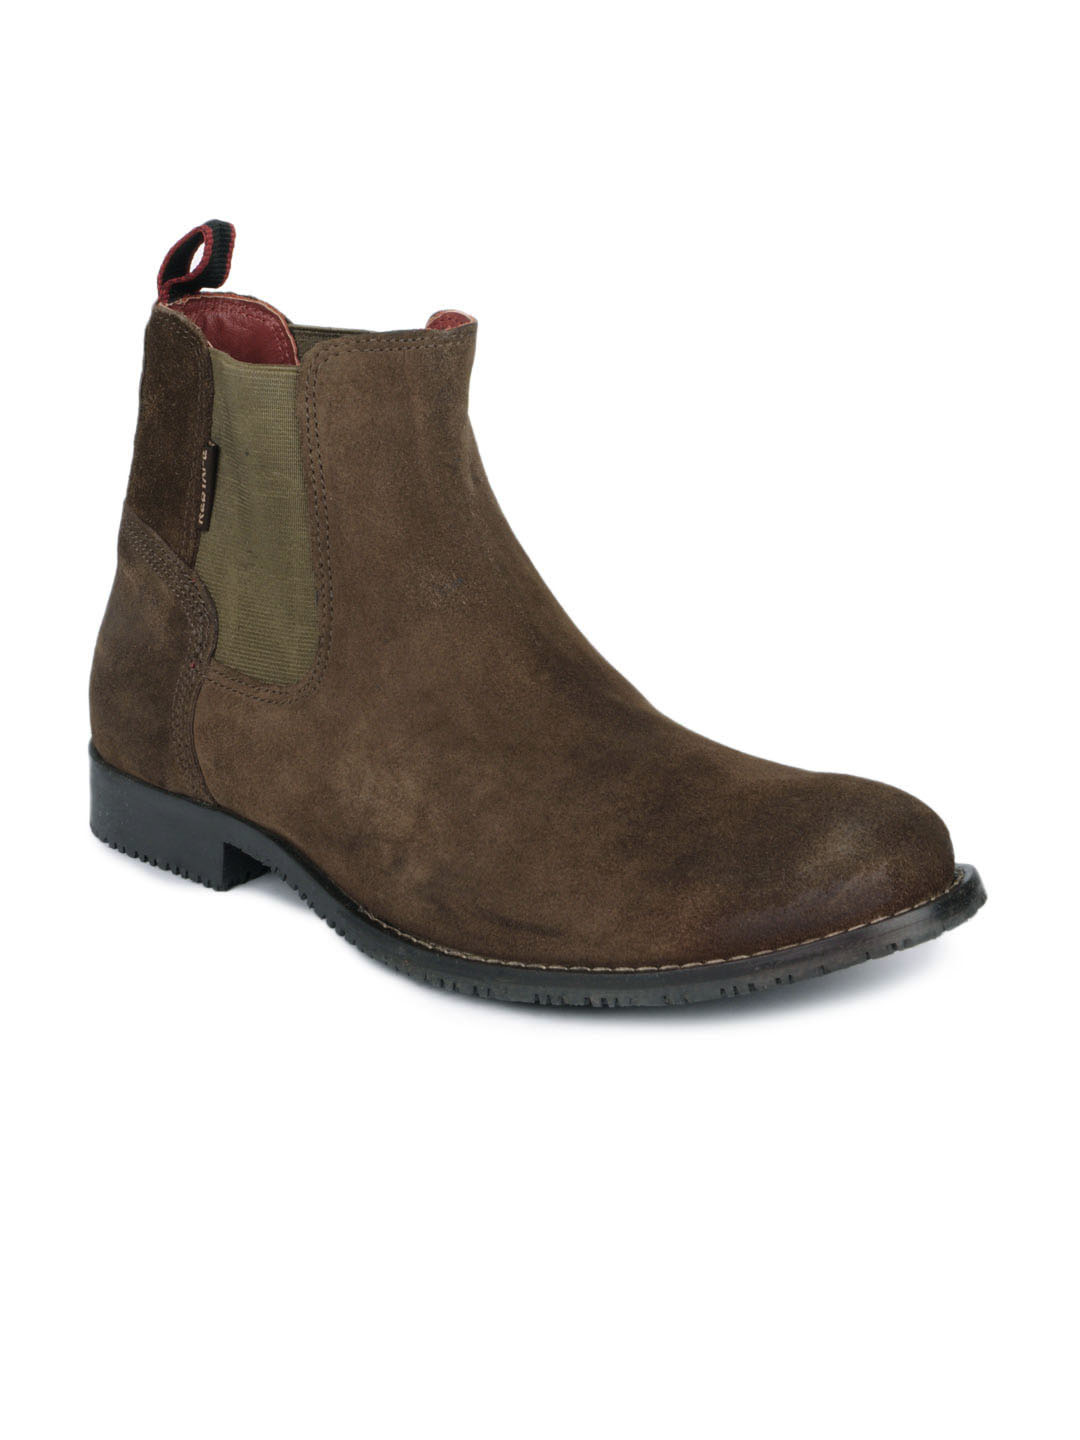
Red Tape Men Brown Shoes
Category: Footwear / Shoes / Casual Shoes
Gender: Men
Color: Brown
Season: Winter 2018
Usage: Casual